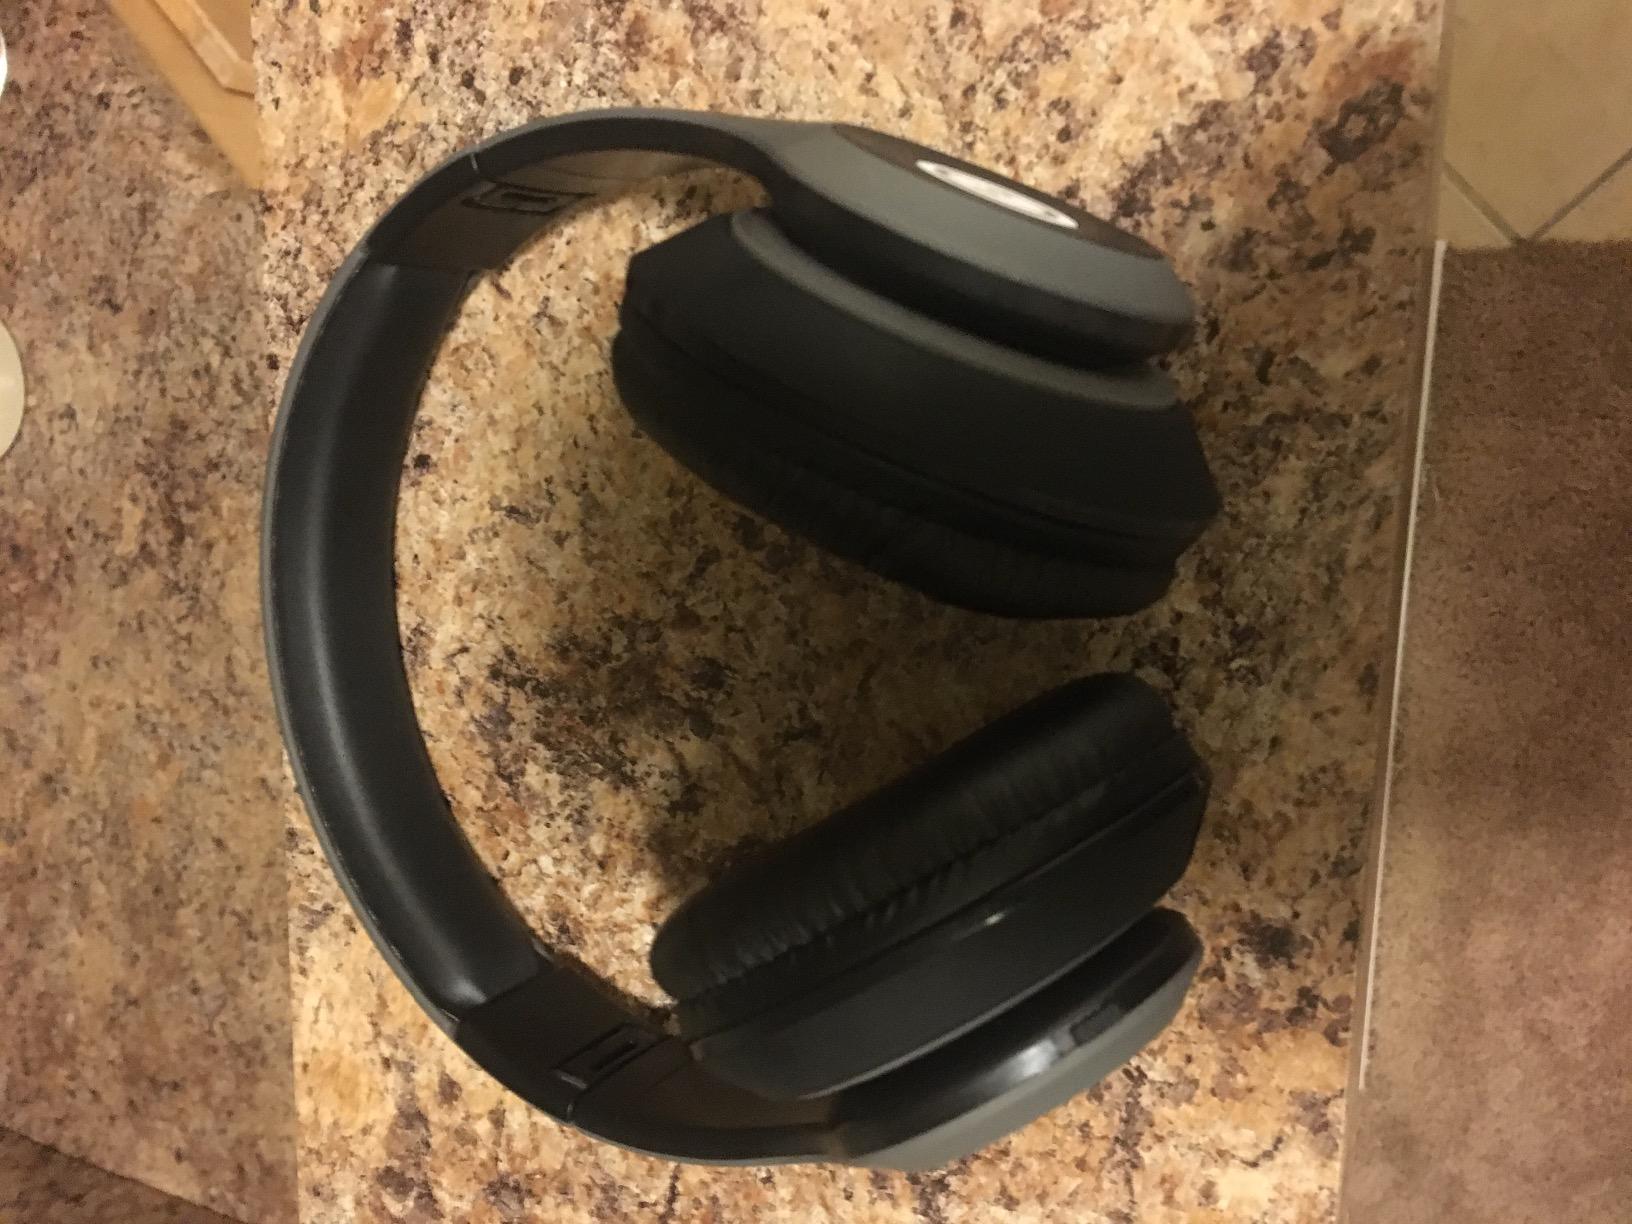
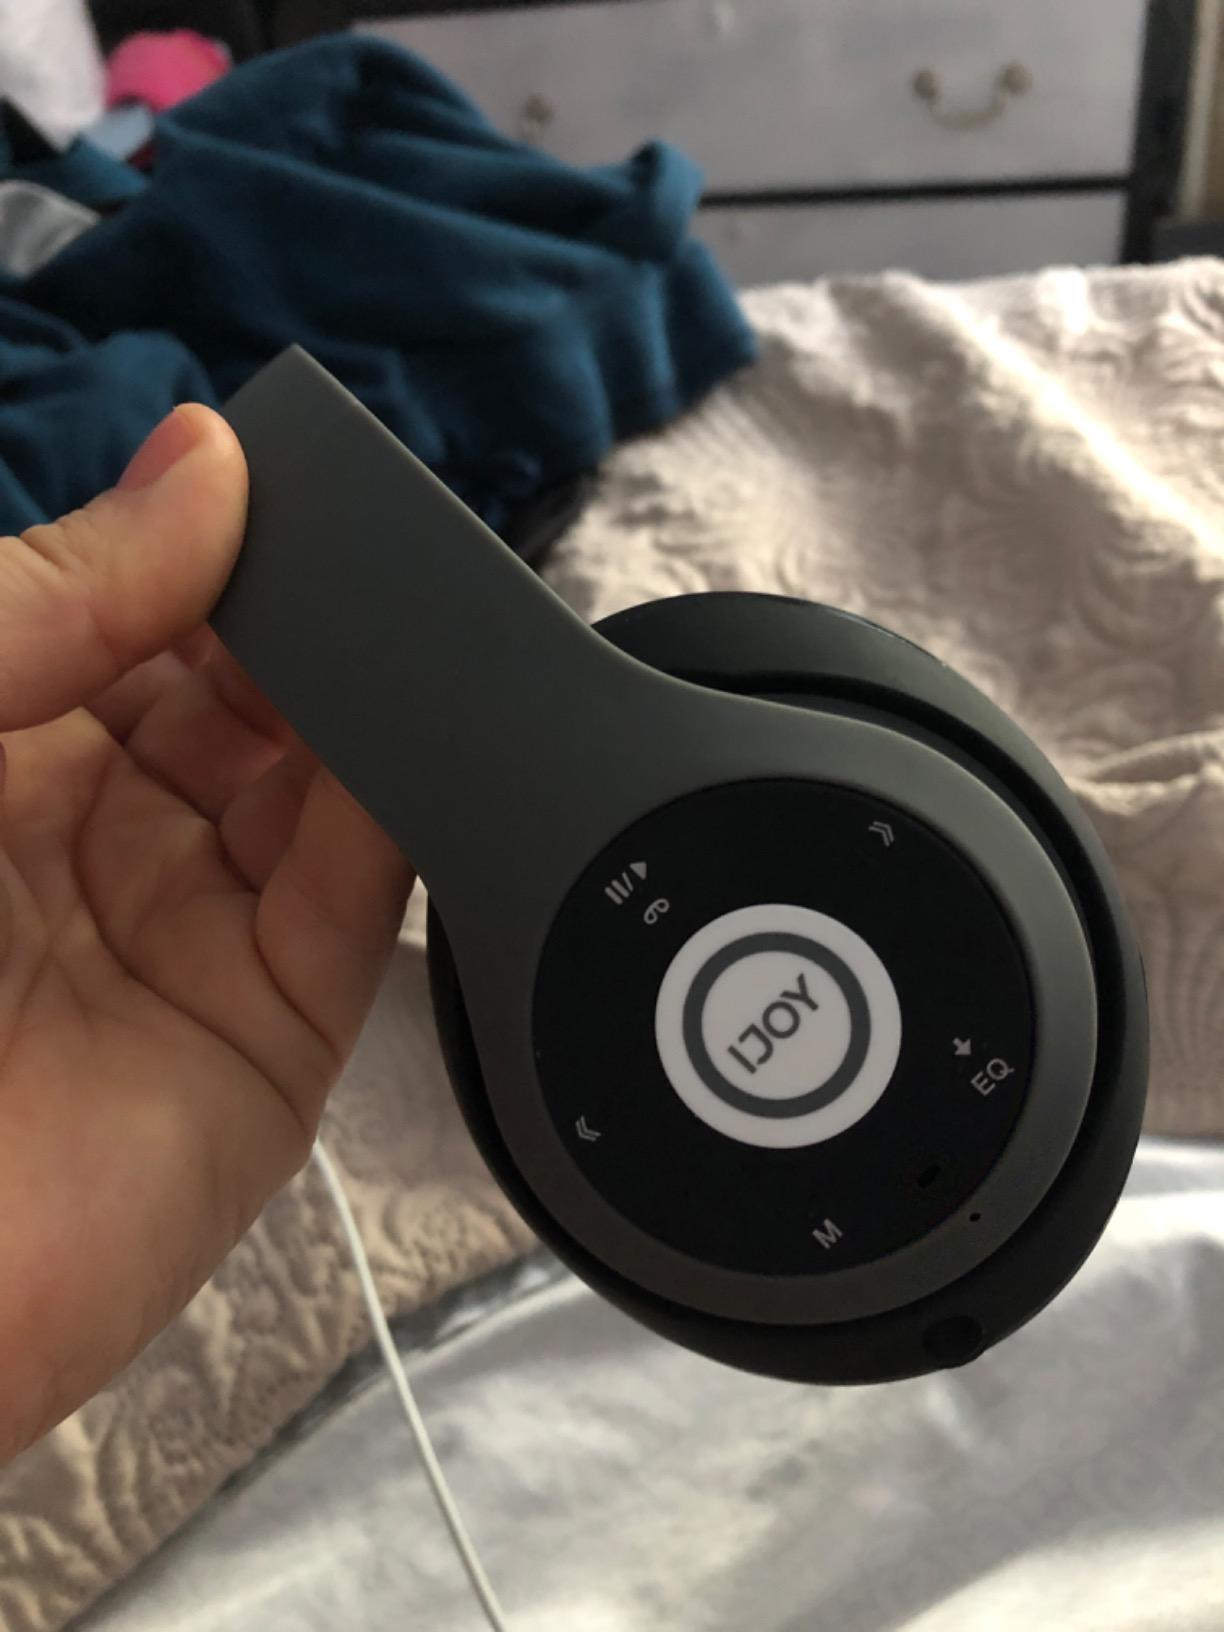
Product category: headphones
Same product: yes